Daniel R. Hokanson

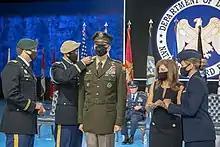
Secretary of Defense Mark Esper presides as Hokanson is promoted to general and takes over as 29th chief of the National Guard Bureau during ceremonies at Joint Base Myer-Henderson Hall, Va., 3 August 2020.

In 2010 Hokanson was promoted to brigadier general. His assignments as a general officer included: deputy director, Strategic Plans and Policy (J-5), North American Aerospace Defense Command and United States Northern Command; and director, Strategic Plans and Policy (J-5), National Guard Bureau. Hokanson was promoted to major general in May 2013. From August 2013 to July 2015 he served as adjutant general of the Oregon Military Department.